Hispanic and Latino Americans in San Francisco

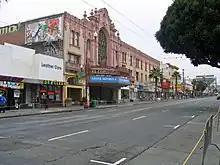
Mission District is center of San Francisco's Latino community.

Ranchos owned by Spanish-Mexican families such as the Valenciano, Guerrero, Dolores, Bernal, Noé and De Haro continued in the area, separated from the town of Yerba Buena, later renamed San Francisco (centered around Portsmouth Square) by a two-mile wooden plank road (later paved and renamed Mission Street).